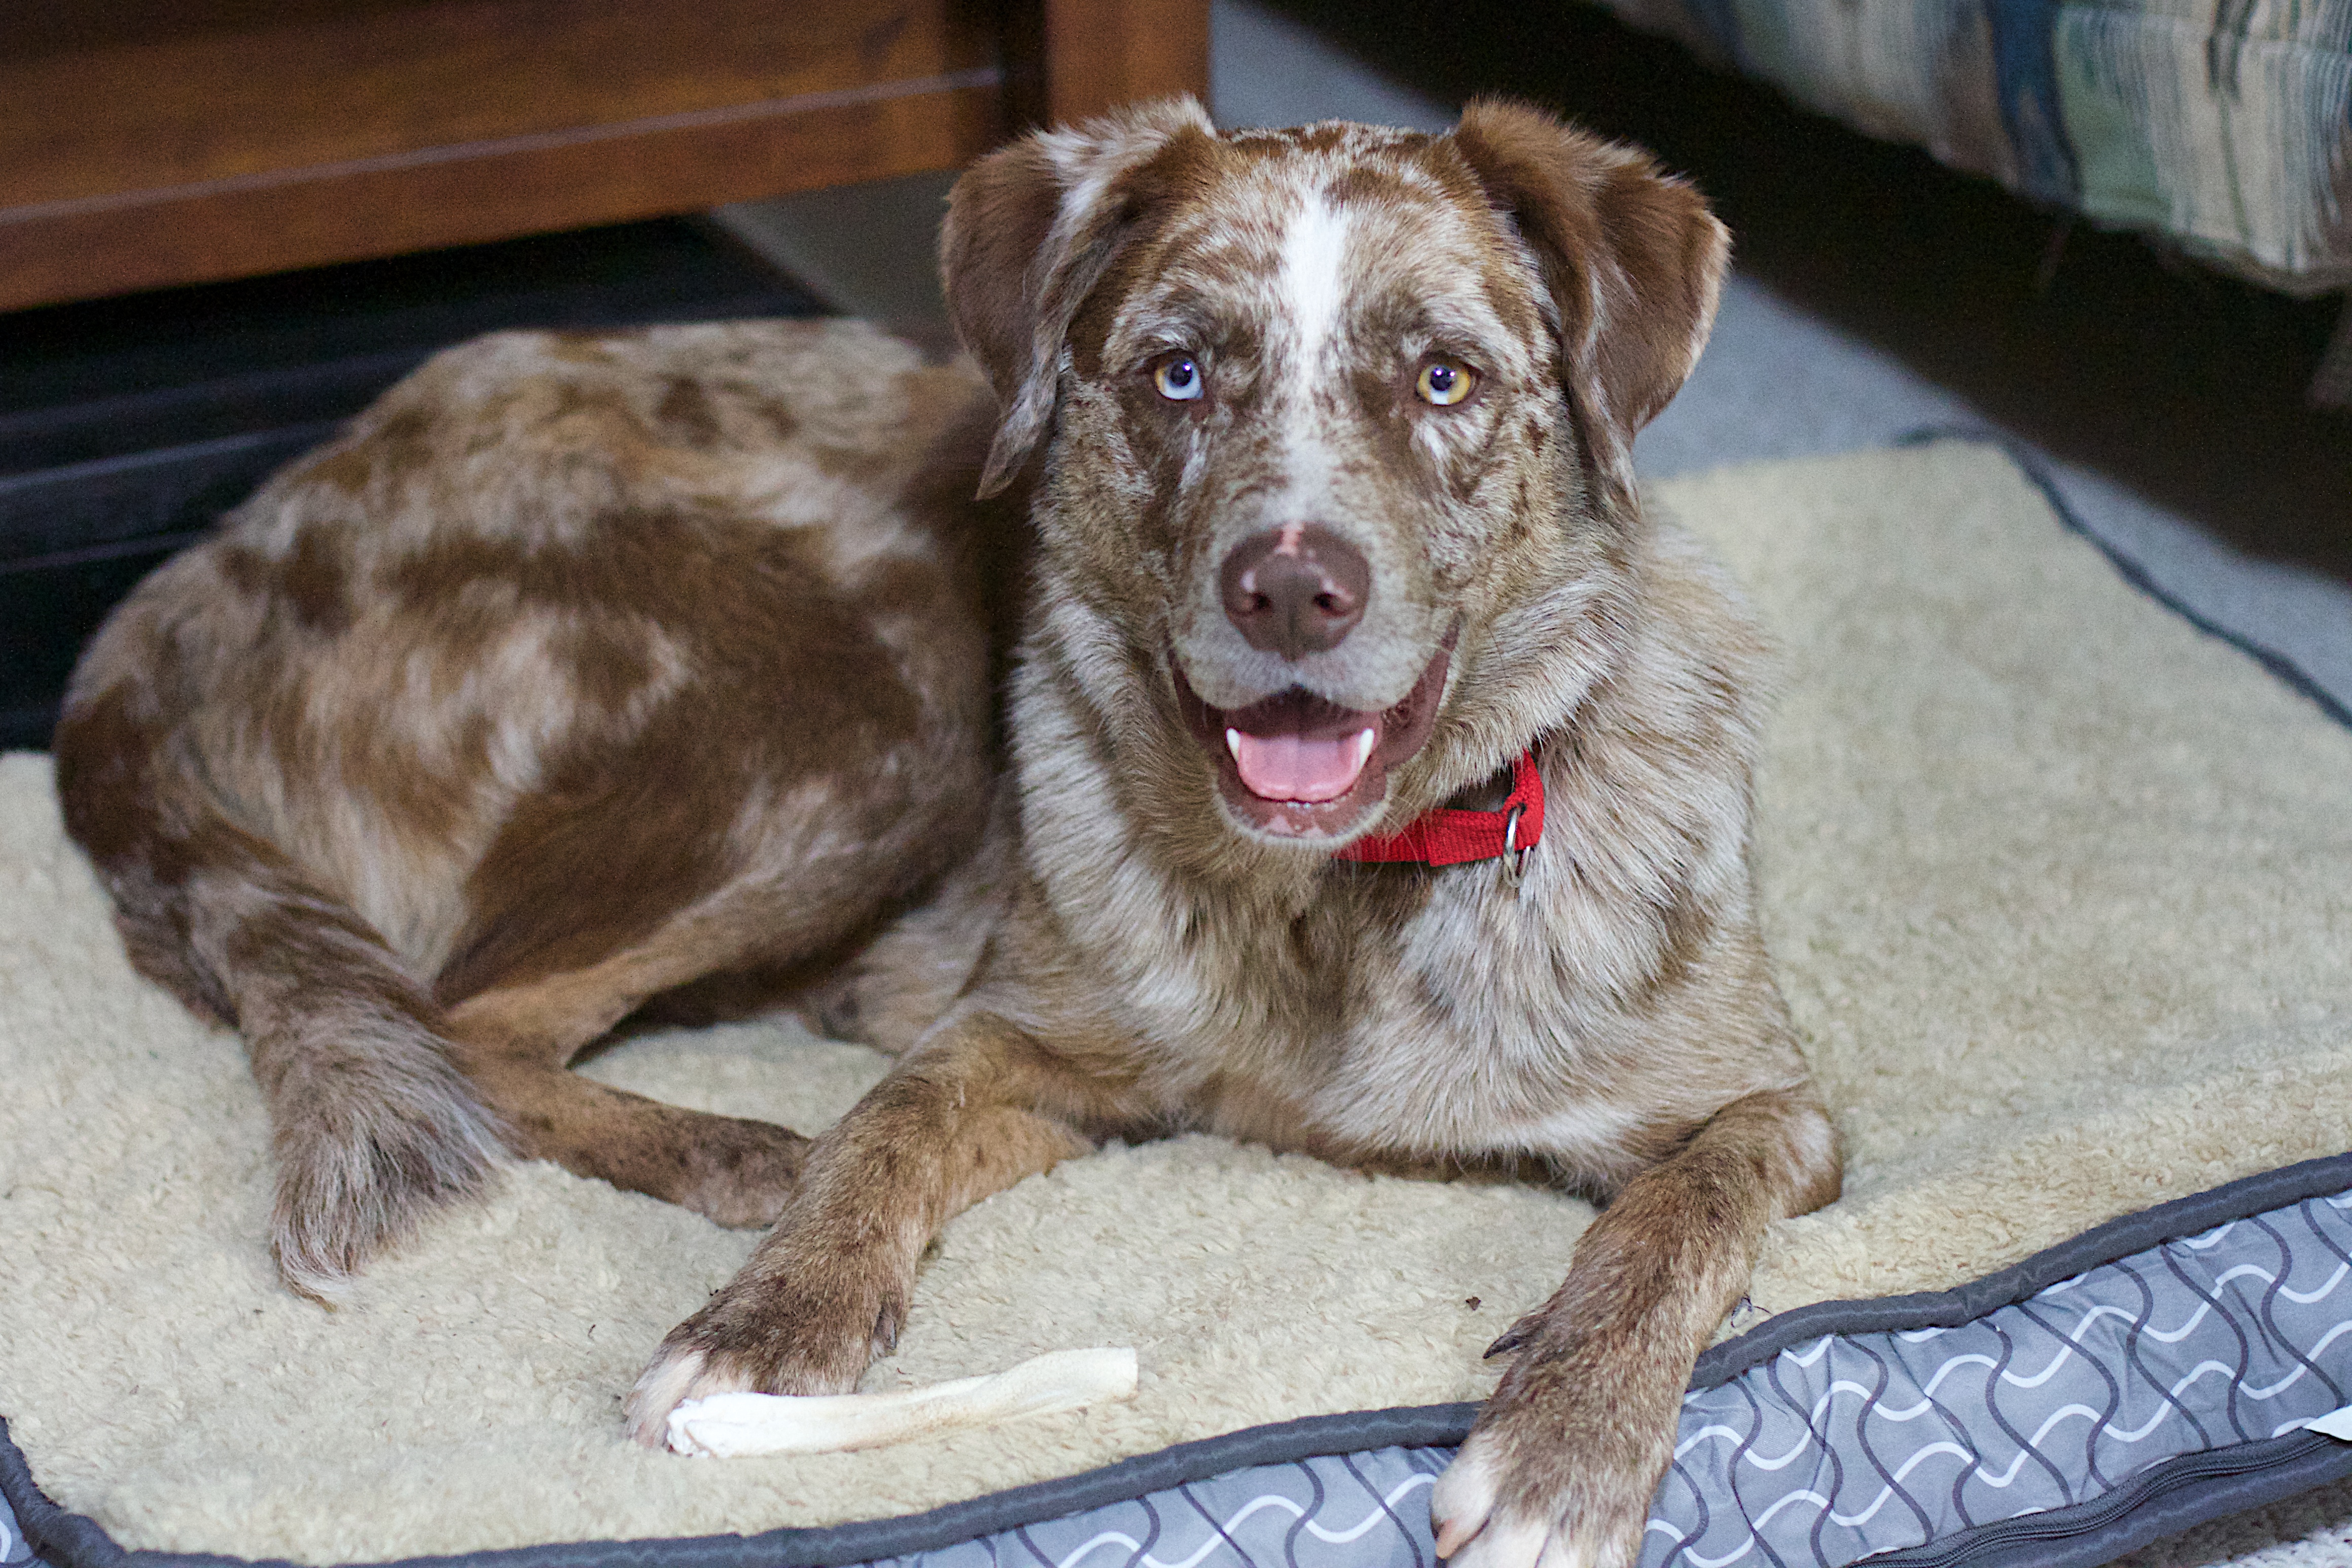
puppy, dog, mammal, vertebrate, felix, 2016366, dog breed, chesapeake bay retriever, animal shelter, australian cattle dog, street dog, dog like mammal, dog crossbreeds, louisiana catahoula leopard dog